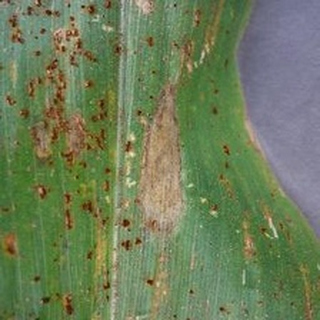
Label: corn_northern_leaf_blight